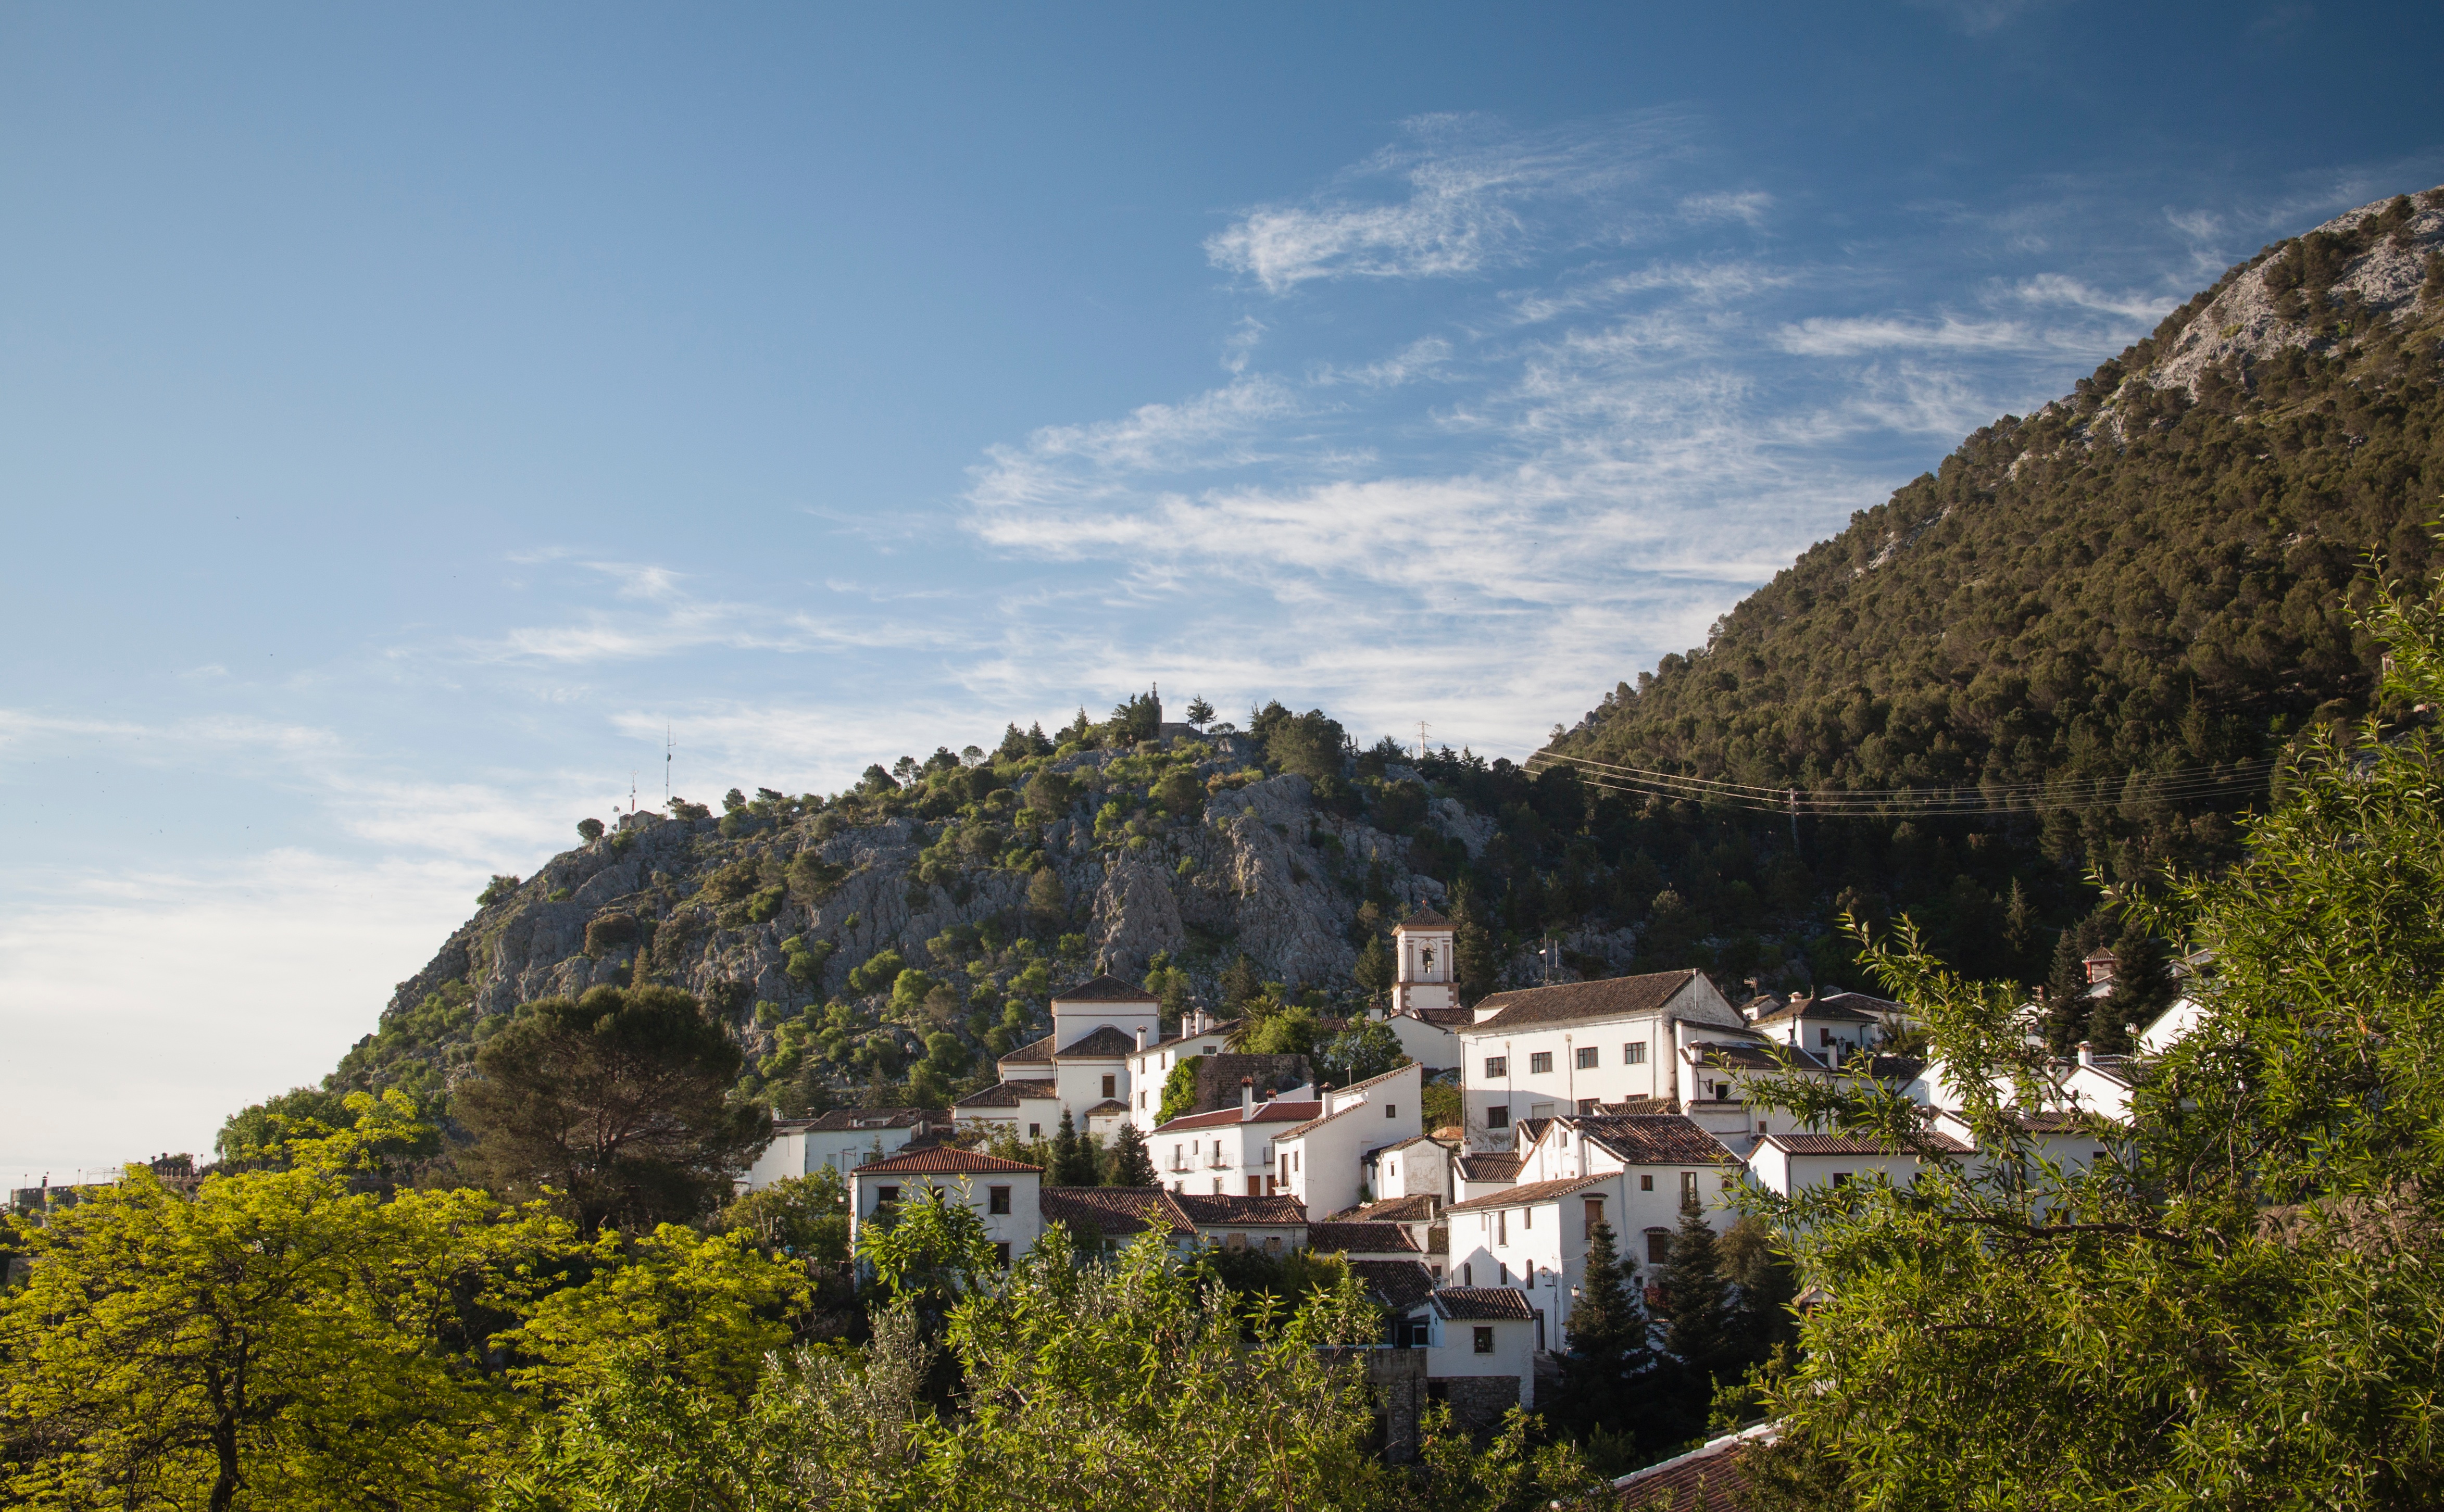
landscape, mountain, hill, town, valley, mountain range, panorama, vacation, village, tourism, terrain, alps, monastery, estate, geographical feature, human settlement, mountainous landforms